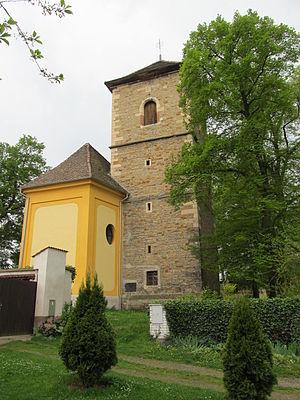
Obora est une commune du district de Louny, dans la région d'Ústí nad Labem, en République tchèque. Sa population s'élevait à 435 habitants en 2018.